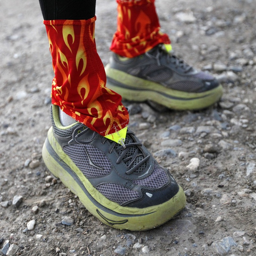
a runner in the competitive - elite class wears new running - style shoes with - inch cushioned souls at the start .